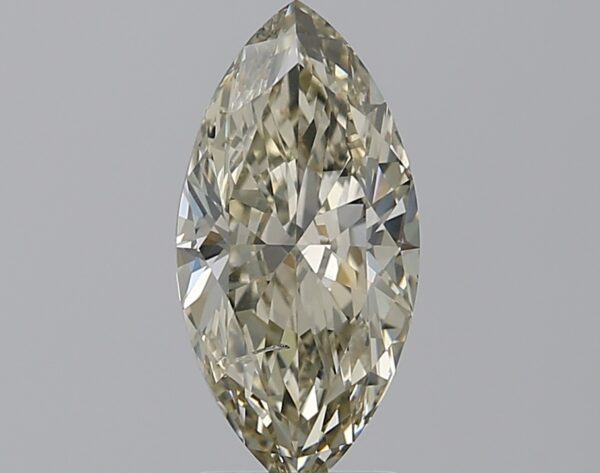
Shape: marquise
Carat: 2
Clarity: SI2
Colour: M
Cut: EX
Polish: EX
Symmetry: VG
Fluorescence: F
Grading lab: GIA
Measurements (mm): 13.25 x 6.55 x 3.76